İZDENİZ

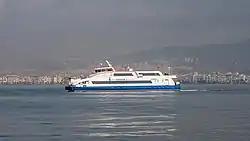
An İzdeniz ferry

İzdeniz is a municipality company which is responsible in short distance sea transport and ferry terminals within the Gulf of İzmir, Turkey. ( "İz" is the first syllable of the name İzmir and "-deniz" means sea.)